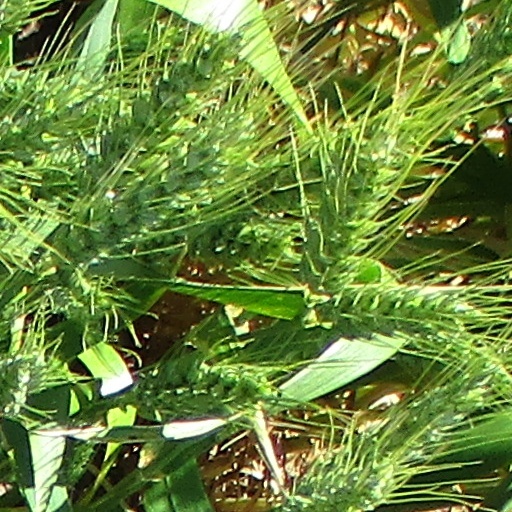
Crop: wheat